Monte Cavallo (Bellunes Alps)

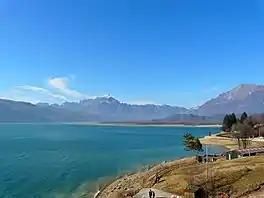
The Alpago region, west of the mountain group, in Veneto territory

Monte Cavallo was first conquered in 1726 by two botanists: and Domenico Pietro Stefanelli. Chronicles describe how they first headed to Aviano; then, riding mules, they reached a casera at the foot of the mountain, where they spent time searching for plant species and exploring the area. The ascent is described as taking place through rugged terrain, often crawling, passing "on the outer side of the mountain," to reach the summit after - they write - 7 miles. In any case, the account of the ascent focuses on the botanical aspect, without considering the mountaineering aspect, which was not yet recognized at the time.